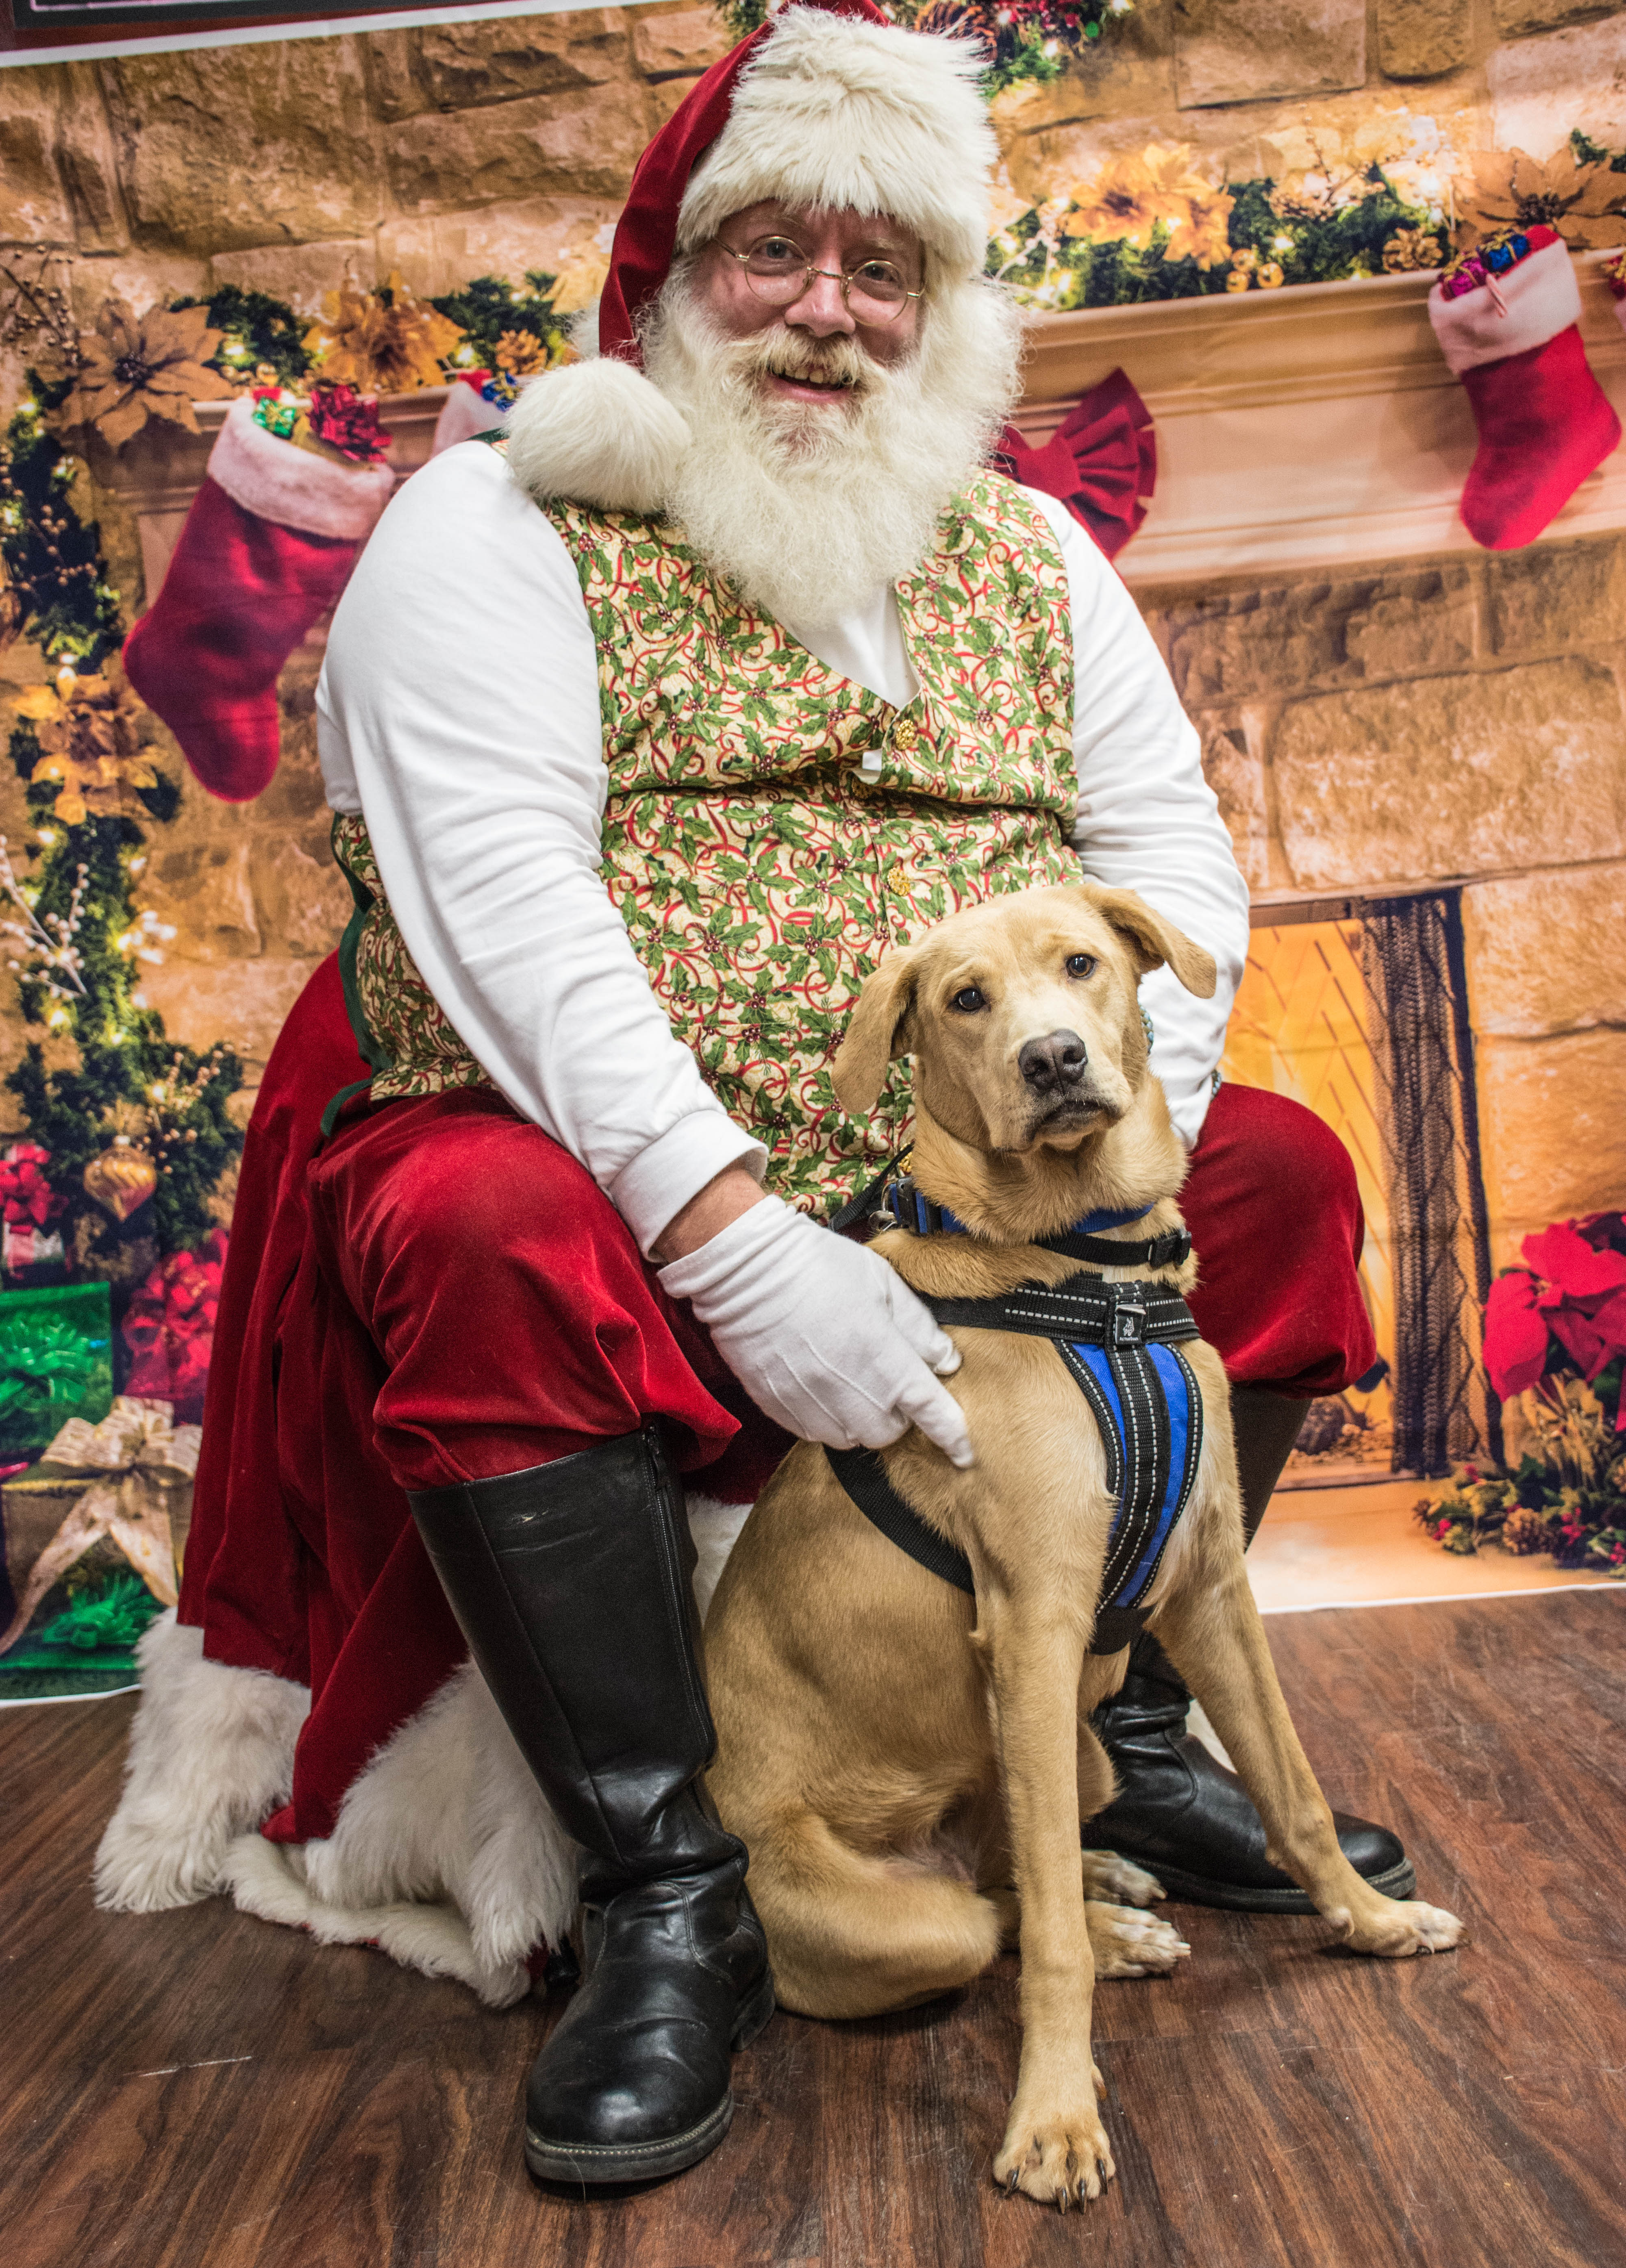
dogs, santa, love, dog, canidae, dog breed, christmas, companion dog, sporting group, christmas eve, golden retriever, carnivore, costume, fawn, labrador retriever, holiday, fur, santa claus, guard dog, great dane